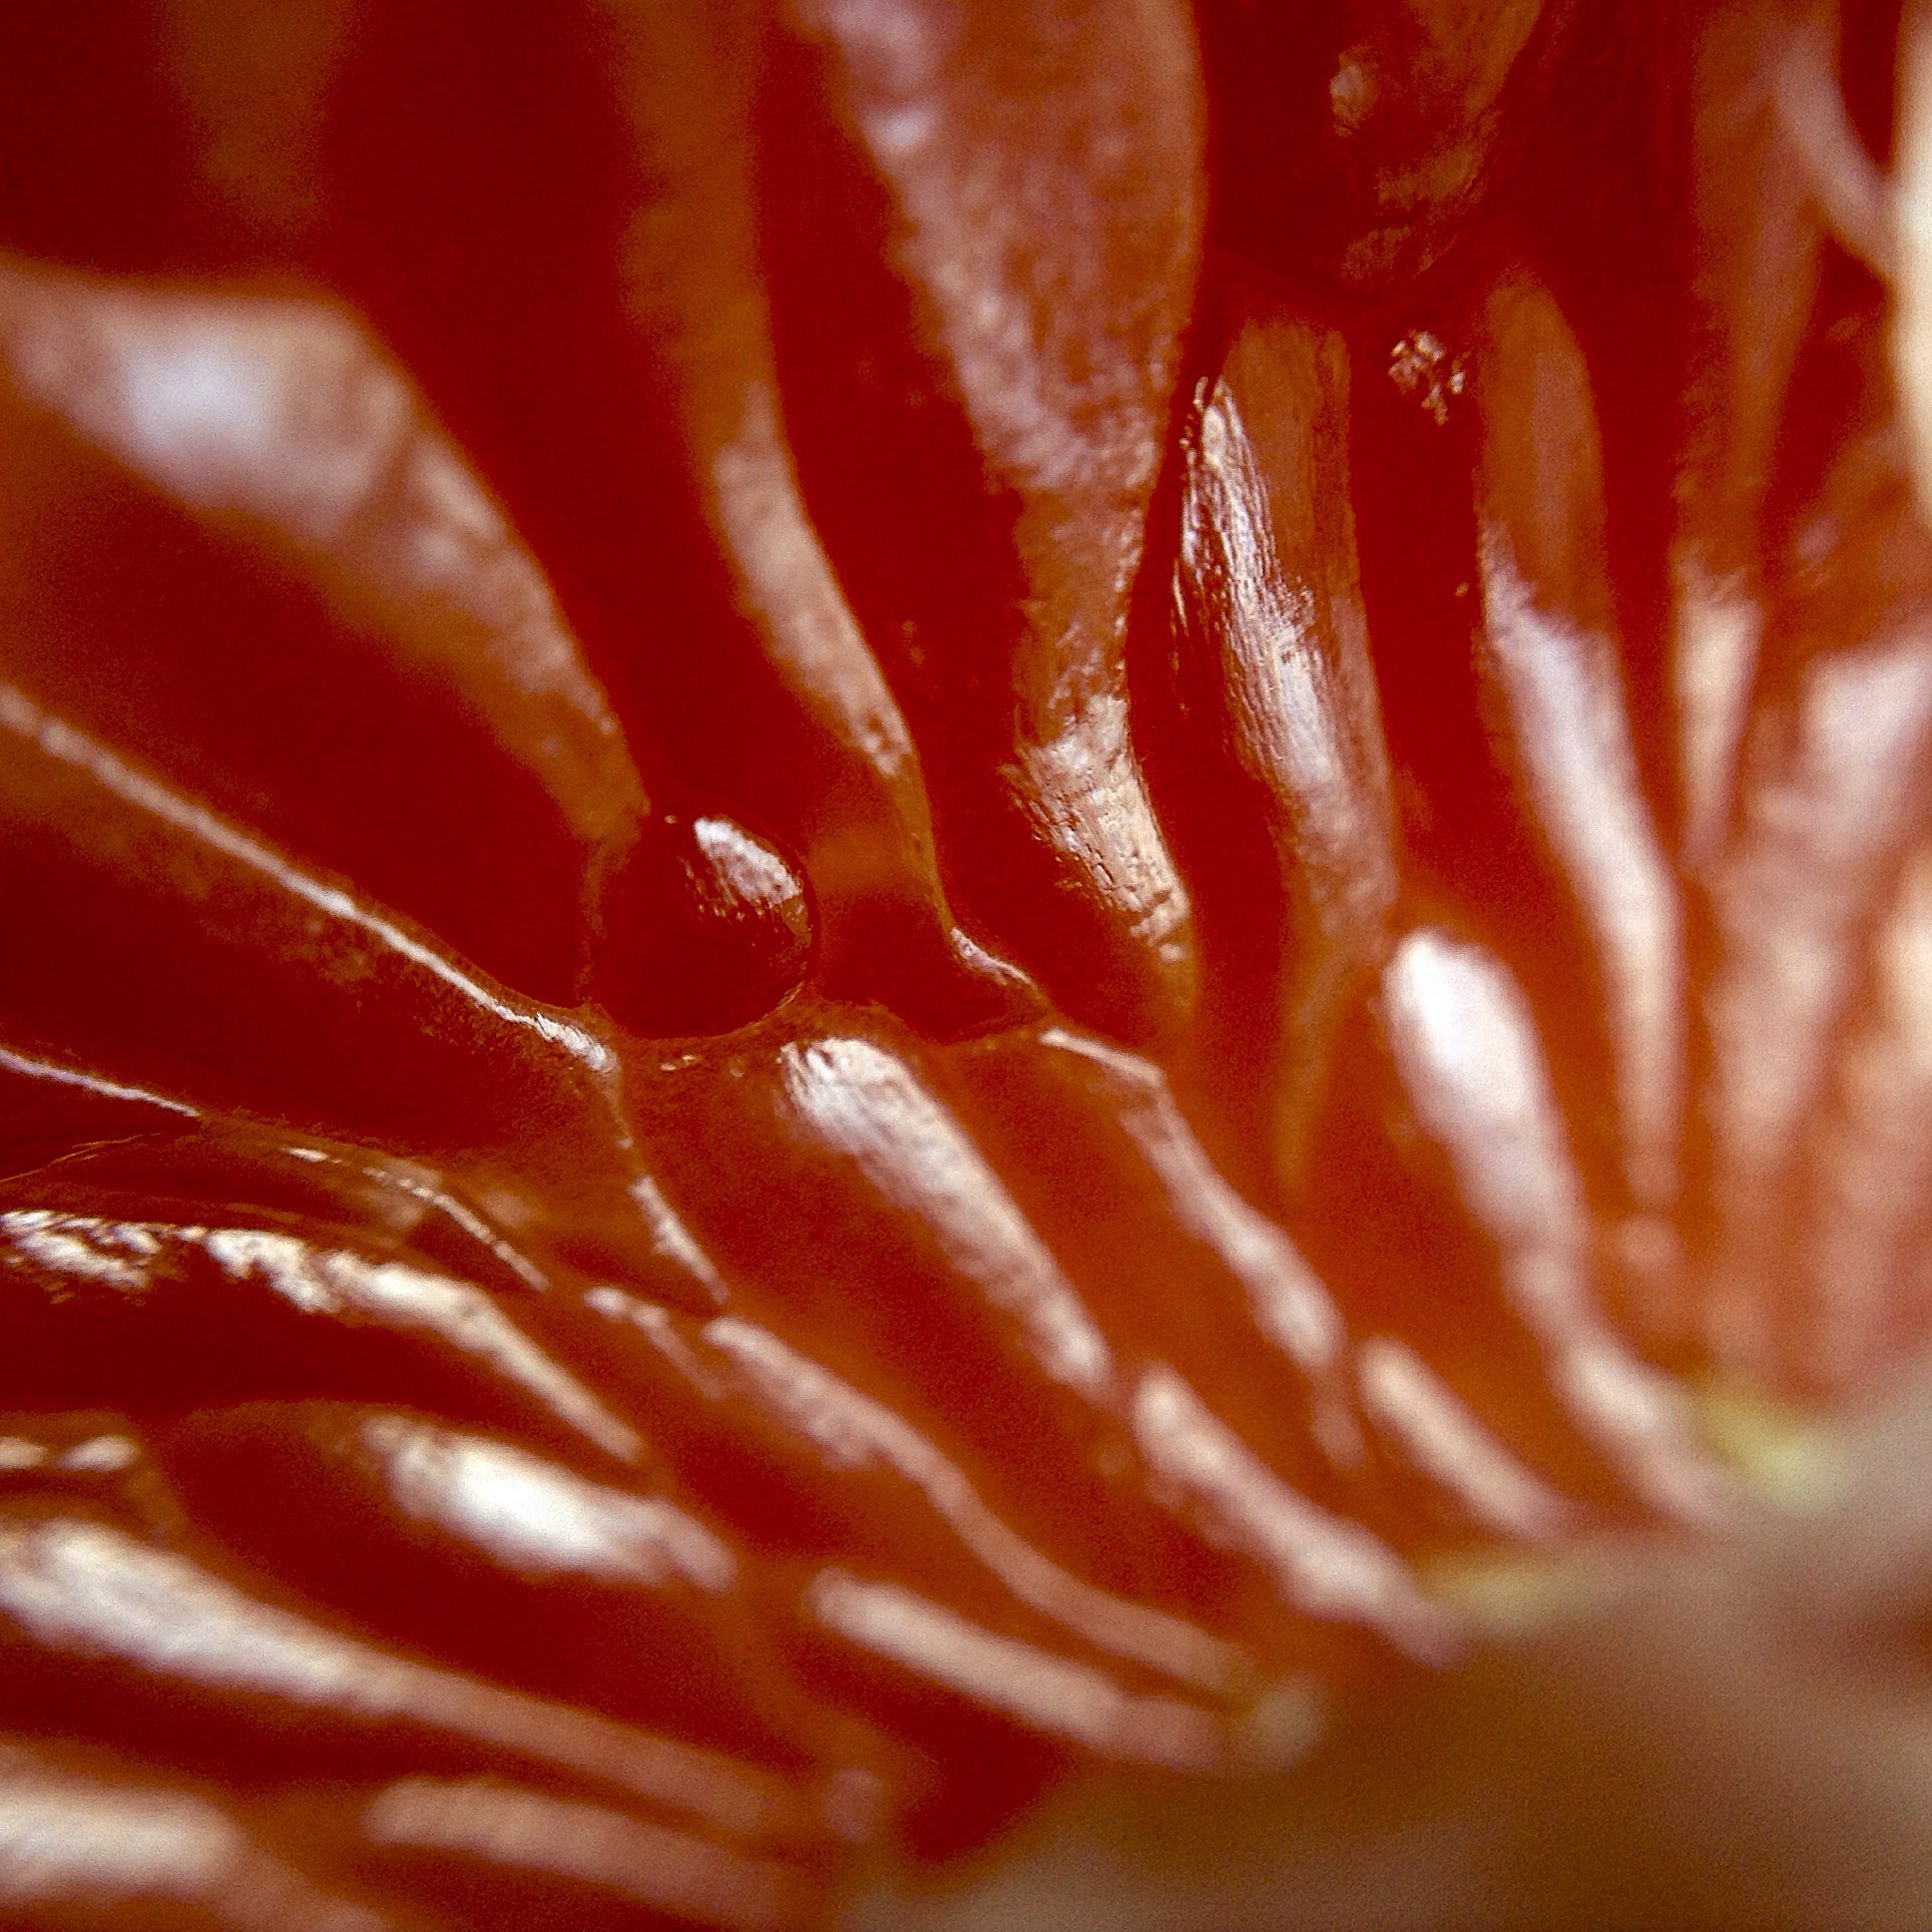
plant, photography, leaf, flower, petal, food, red, produce, color, close up, organ, macro photography, flowering plant, land plant